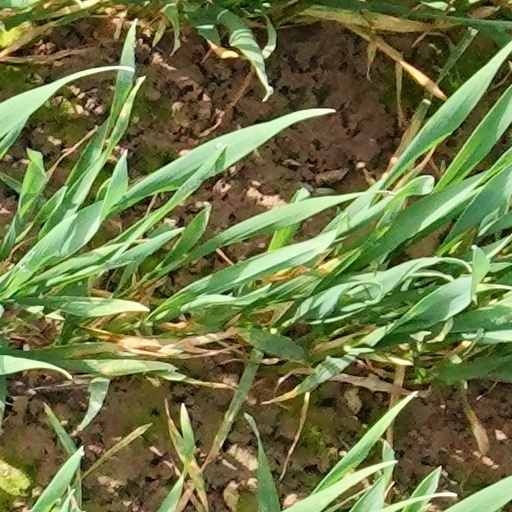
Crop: wheat